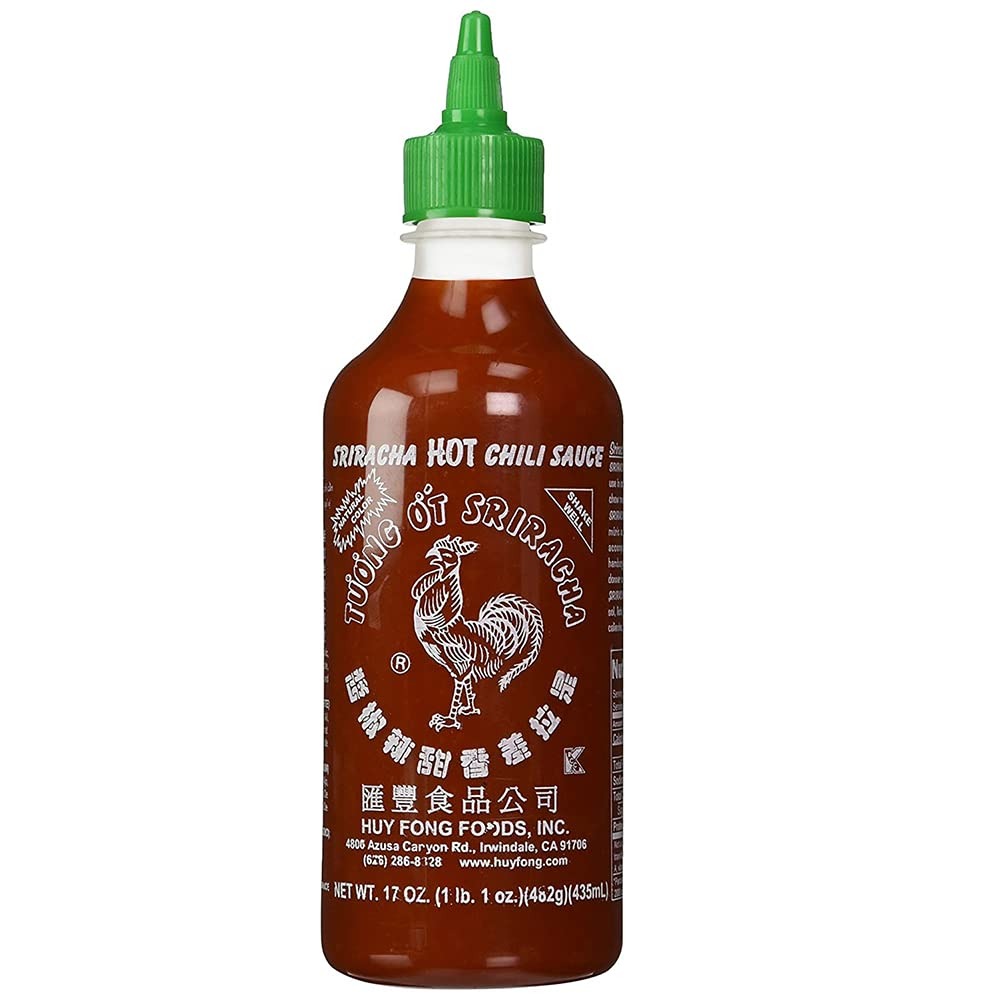
Item Name: Sriracha Hot Chili Sauce 17oz, pack of 1
Bullet Point: Sriracha chili sauce can be used to make various delicious foods, such as soup, noodles, hot dogs, pizza, etc
Value: 17.0
Unit: Ounce

Price: 5.7